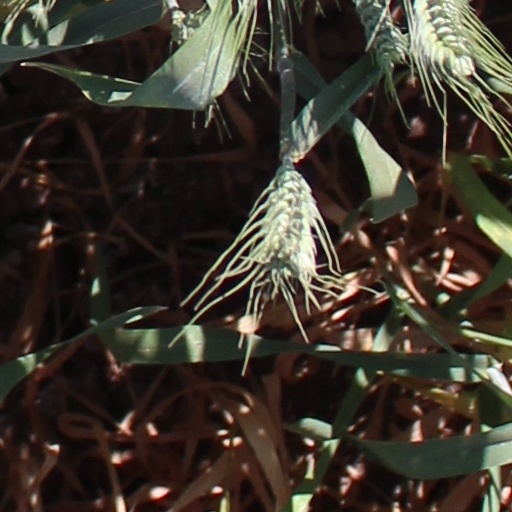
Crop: wheat